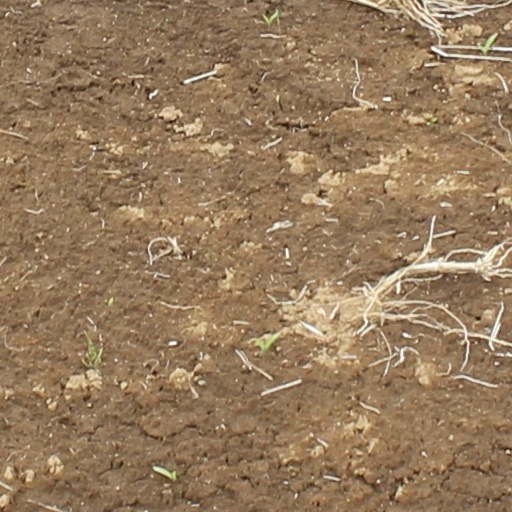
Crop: wheat